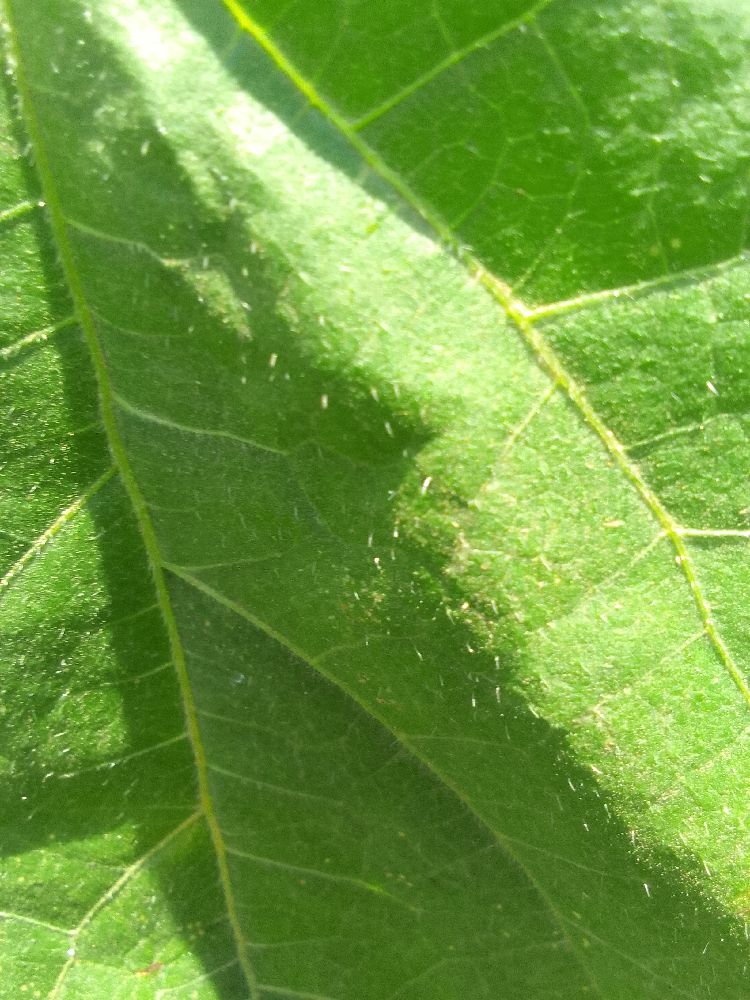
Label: healthy